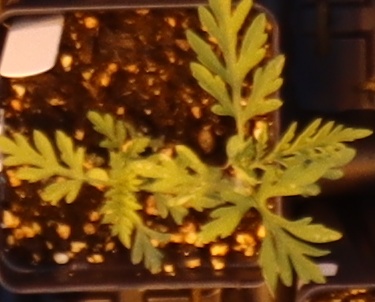
Label: Ragweed